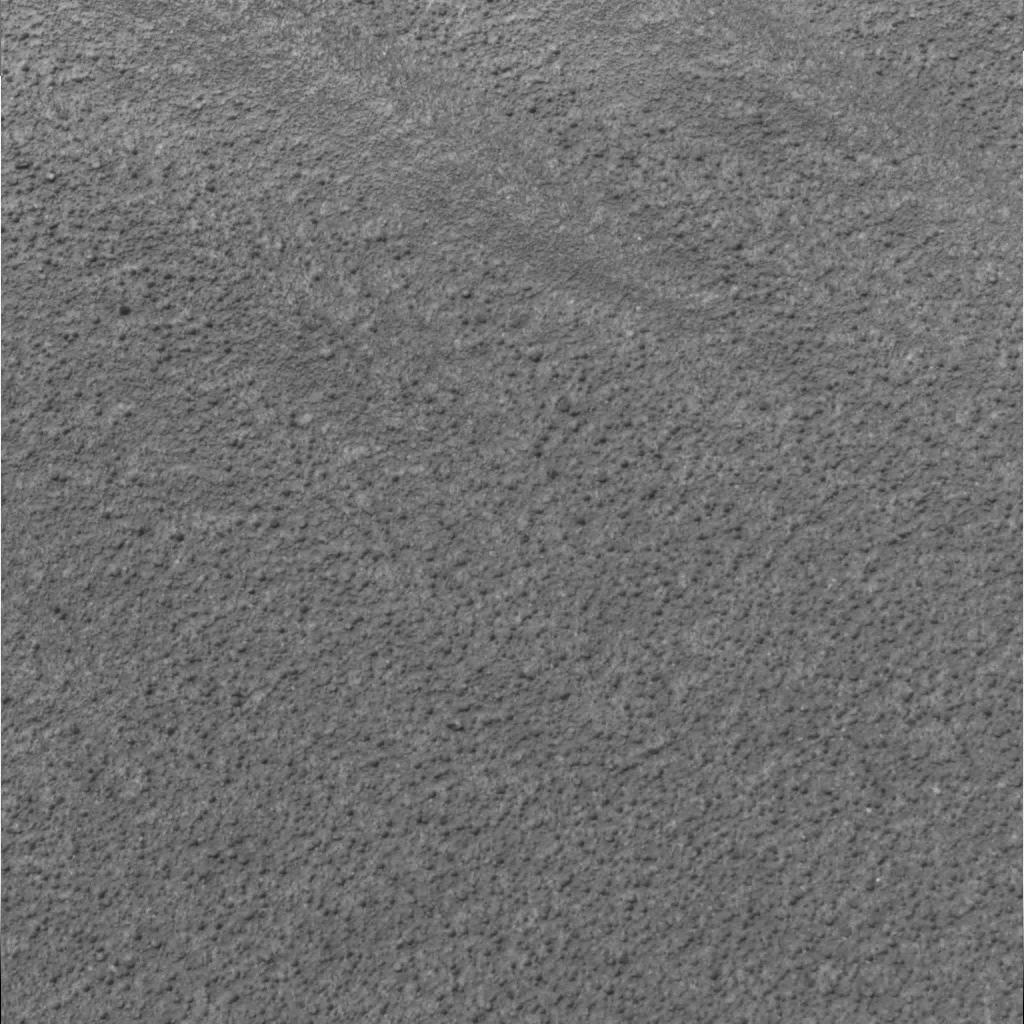
Surface features visible: Soil, Spherules, Nearby Surface